Hospice général

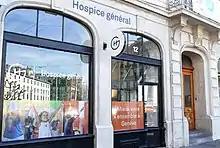

is the main public assistance (welfare) office of the Republic and Canton of Geneva. The institution's main missions are: Social support and financial assistance for individuals and families who are without sufficient resources; Welcome and assistance, including financial help, for asylum seekers, along with providing living accommodations; Assistance and housing for troubled young adults; Management of a leisure center and two holiday homes for the elderly; Prevention of and information about social ills for all categories of the population.